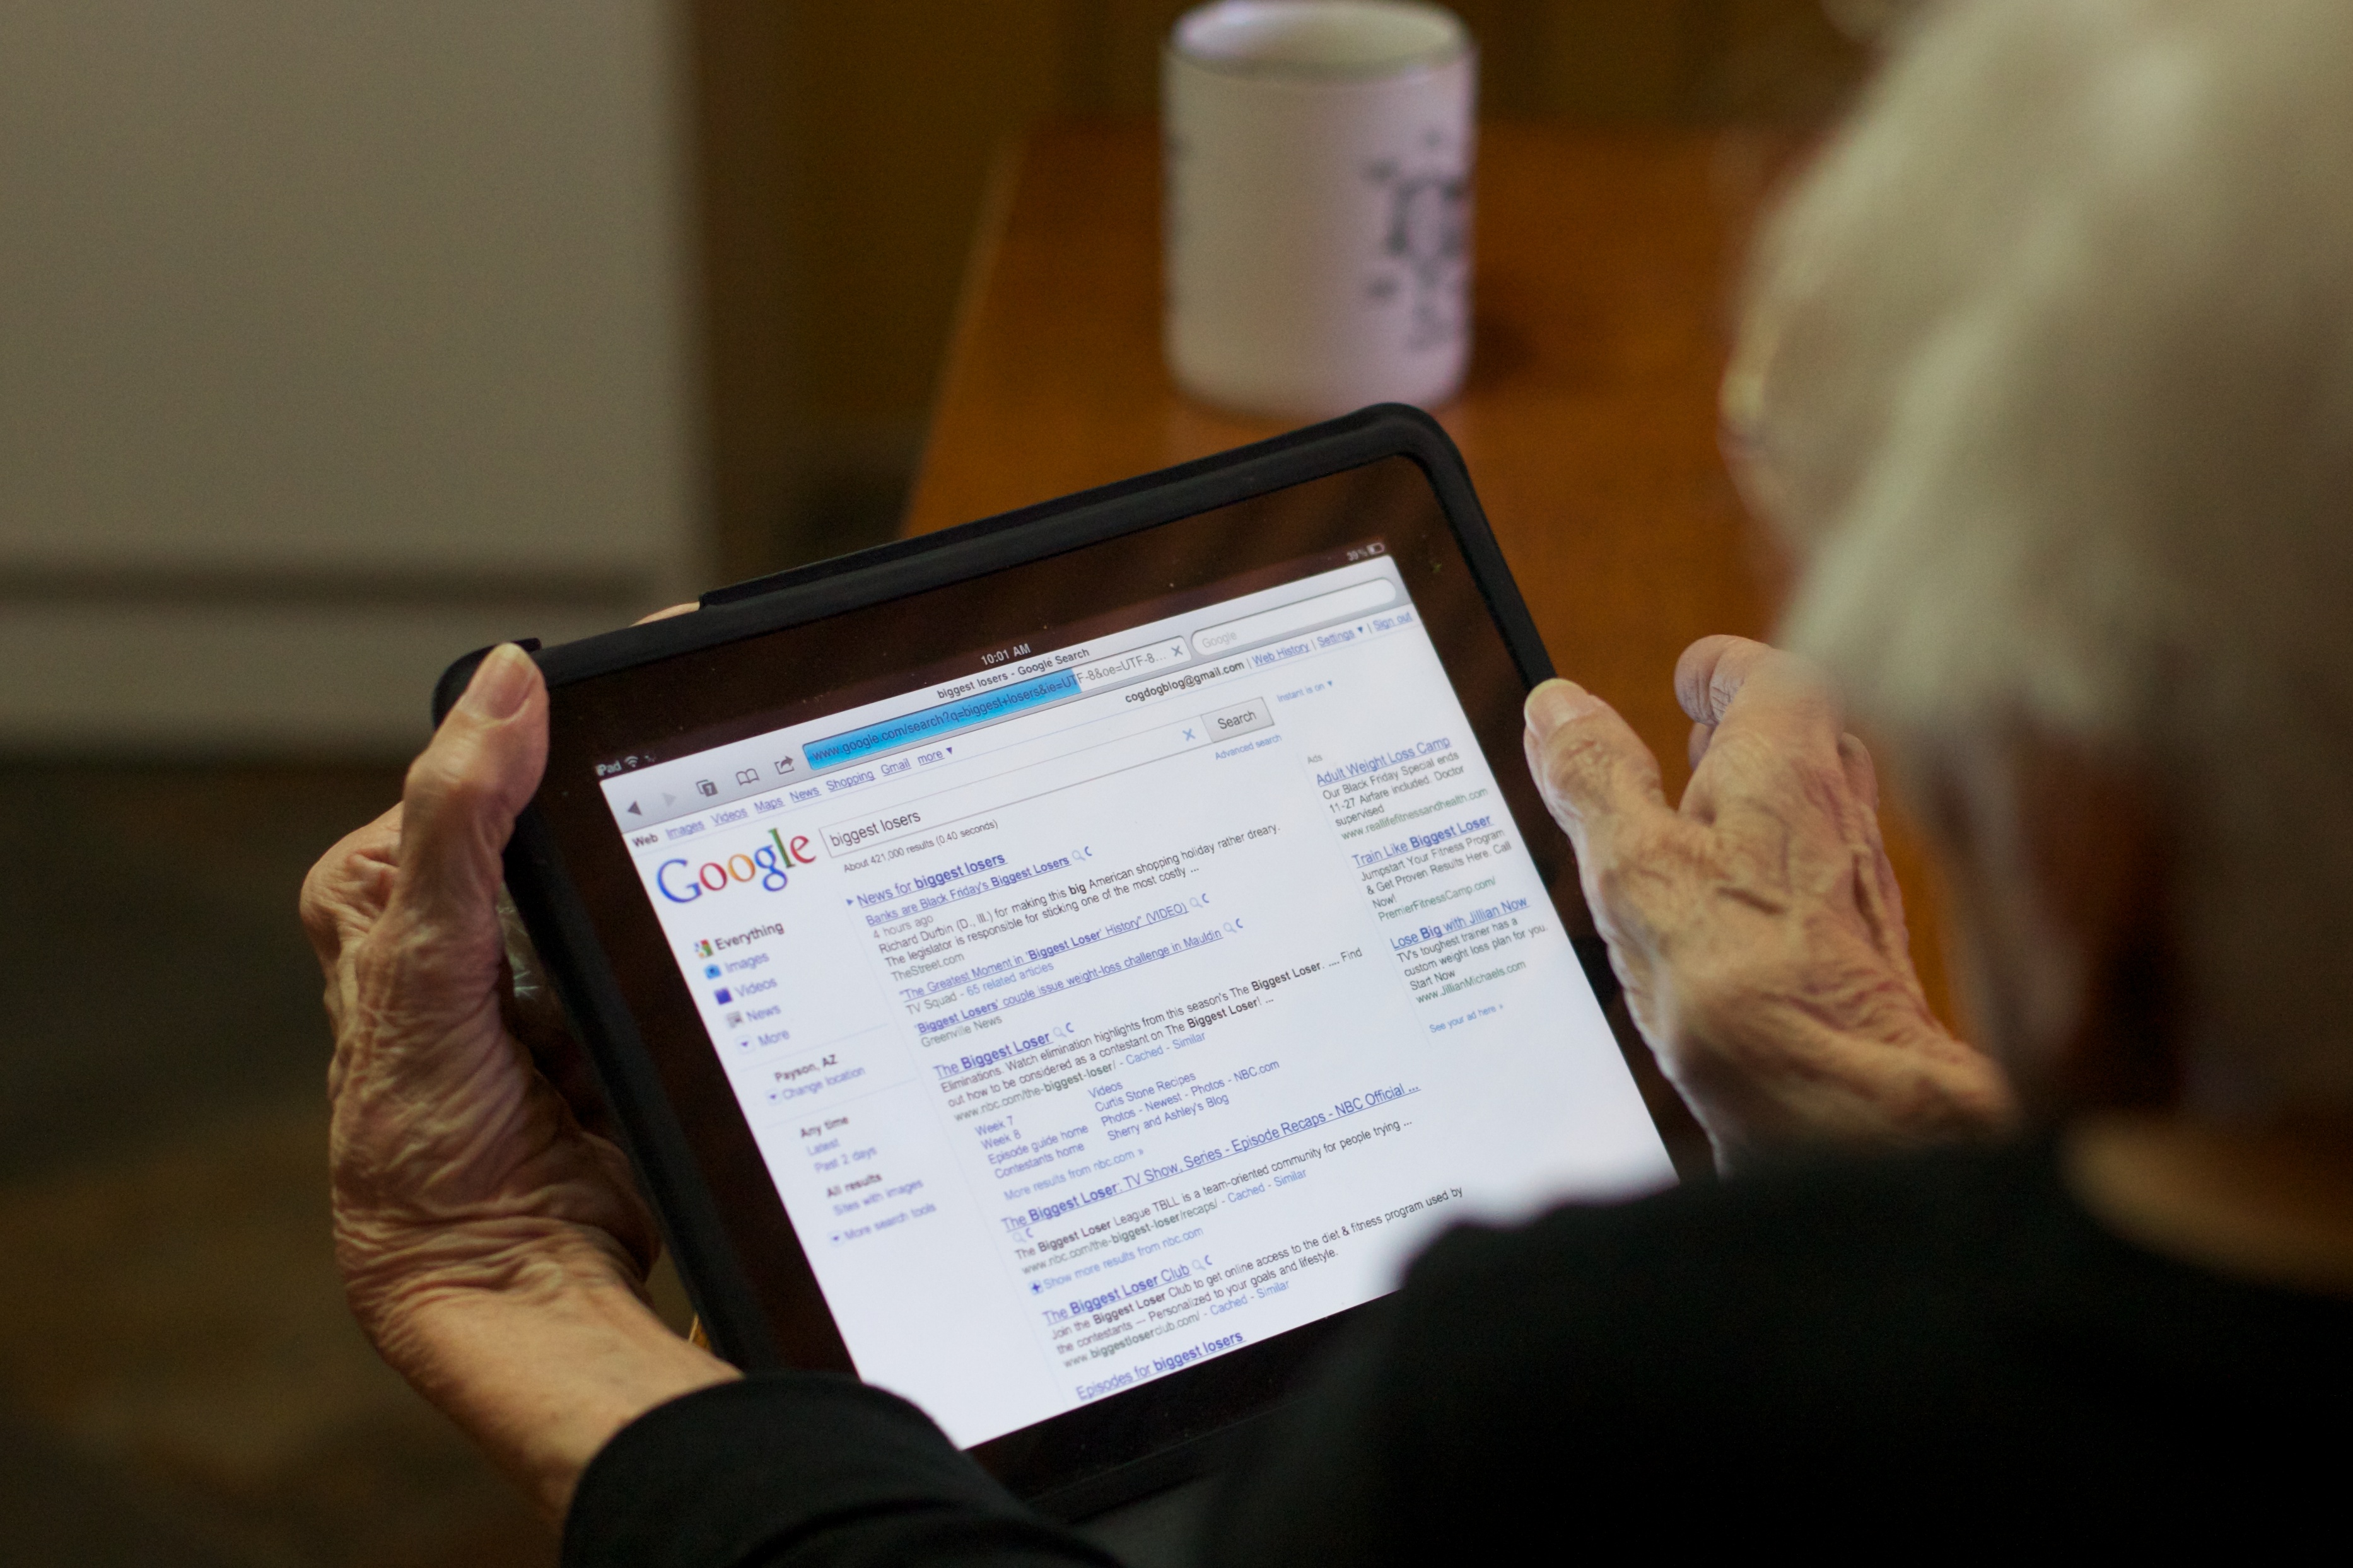
writing, hand, ipad, mom, brand, document, human action